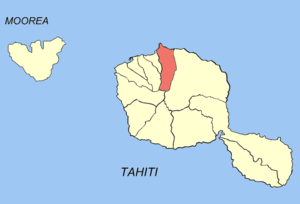
Mahina est une commune de la Polynésie française littorale située au nord de Tahiti.